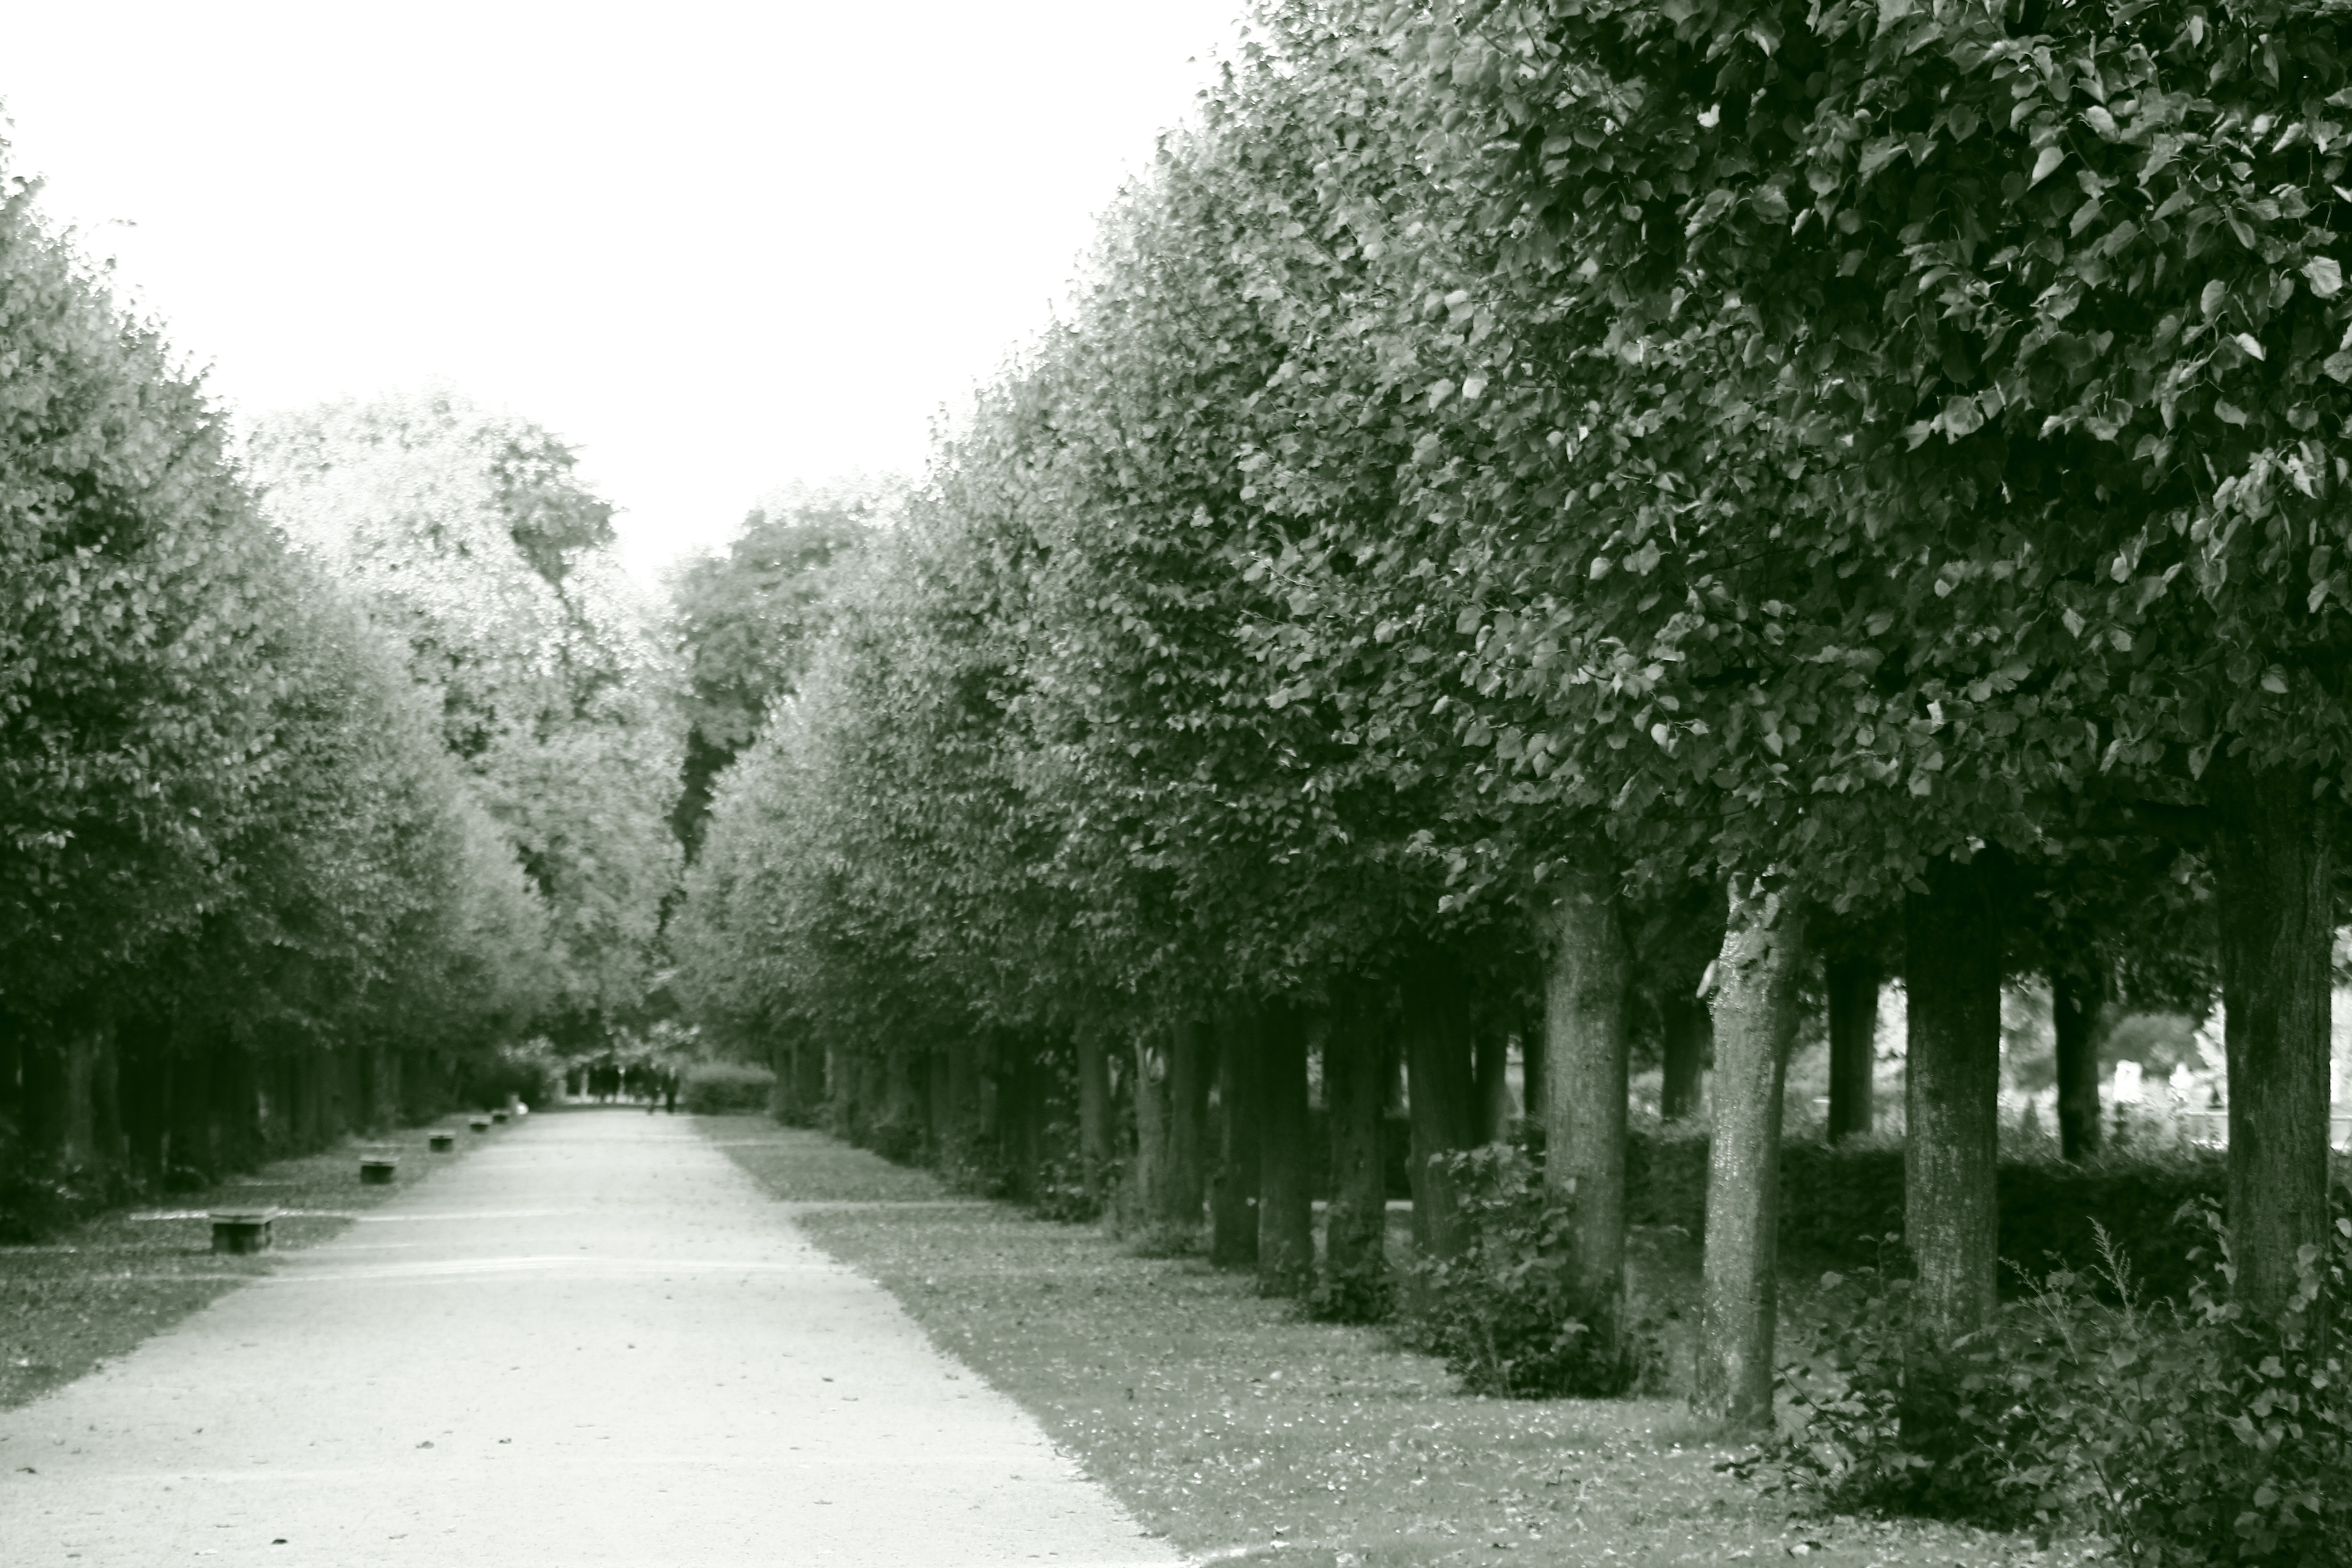
tree, nature, forest, grass, branch, black and white, plant, sunlight, flower, frost, alley, environment, idyllic, green, tranquil, park, weather, castle, season, majestic, trees, outdoors, shrub, royal, woodland, outdoor activities, monochrome photography, atmospheric phenomenon, woody plant